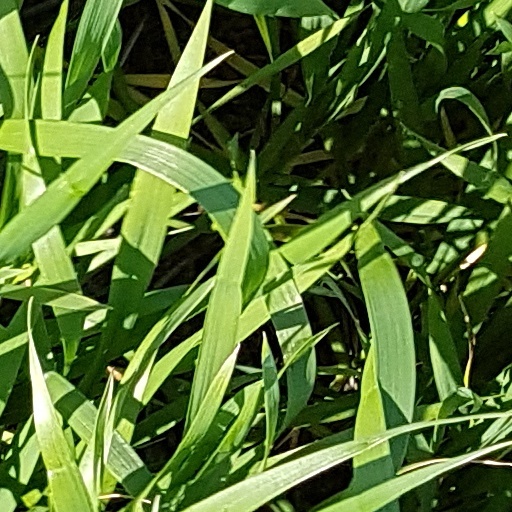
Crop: wheat